National Latin Exam

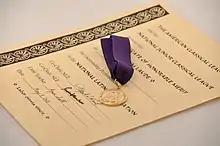
The National Latin Exam gold medal and certificate

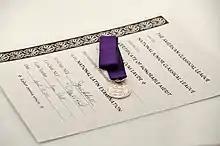
The National Latin Exam silver medal and certificate

Students who have three or more years of perfect papers, or four or more years of gold medals are sent special book awards in addition to the special certificate. The perfect papers/ gold medals must be different levels of the exam and at least one must be on an Advanced level.